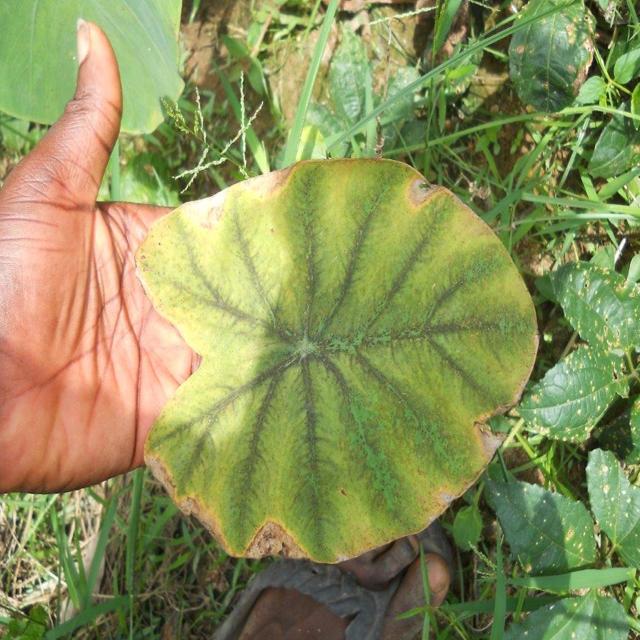
Label: Mid_Blight